Buffalo Knoll

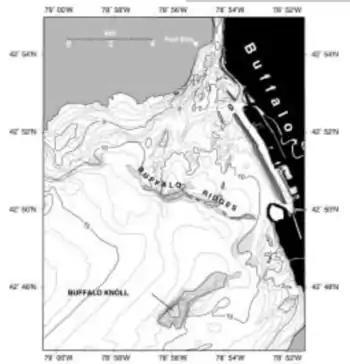
Buffalo Knoll is a shallow shoal off the shore of Buffalo NY that may be a sign of an earlier shoreline.

Buffalo Knoll is a shallow outcropping off the shore of Buffalo, New York.